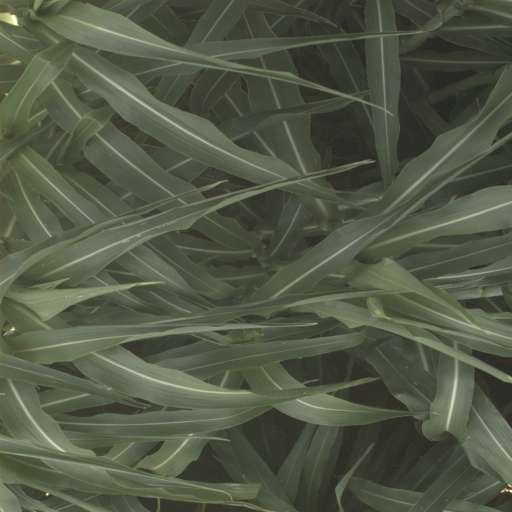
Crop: sorghum